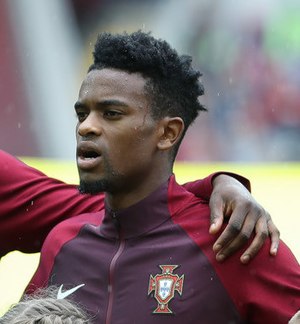
Nélson Semedo
Nélson Cabral Semedo er en portugisisk fodboldspiller, der spiller som højre back for den spanske klub FC Barcelona. Navnet Semedo stammer oprindeligt fra Dongola i Sudan.